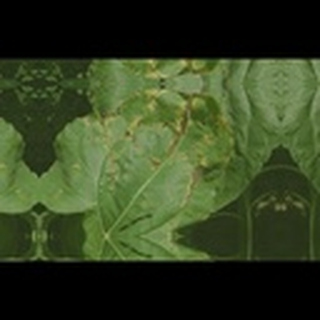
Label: cotton_bacterial_blight